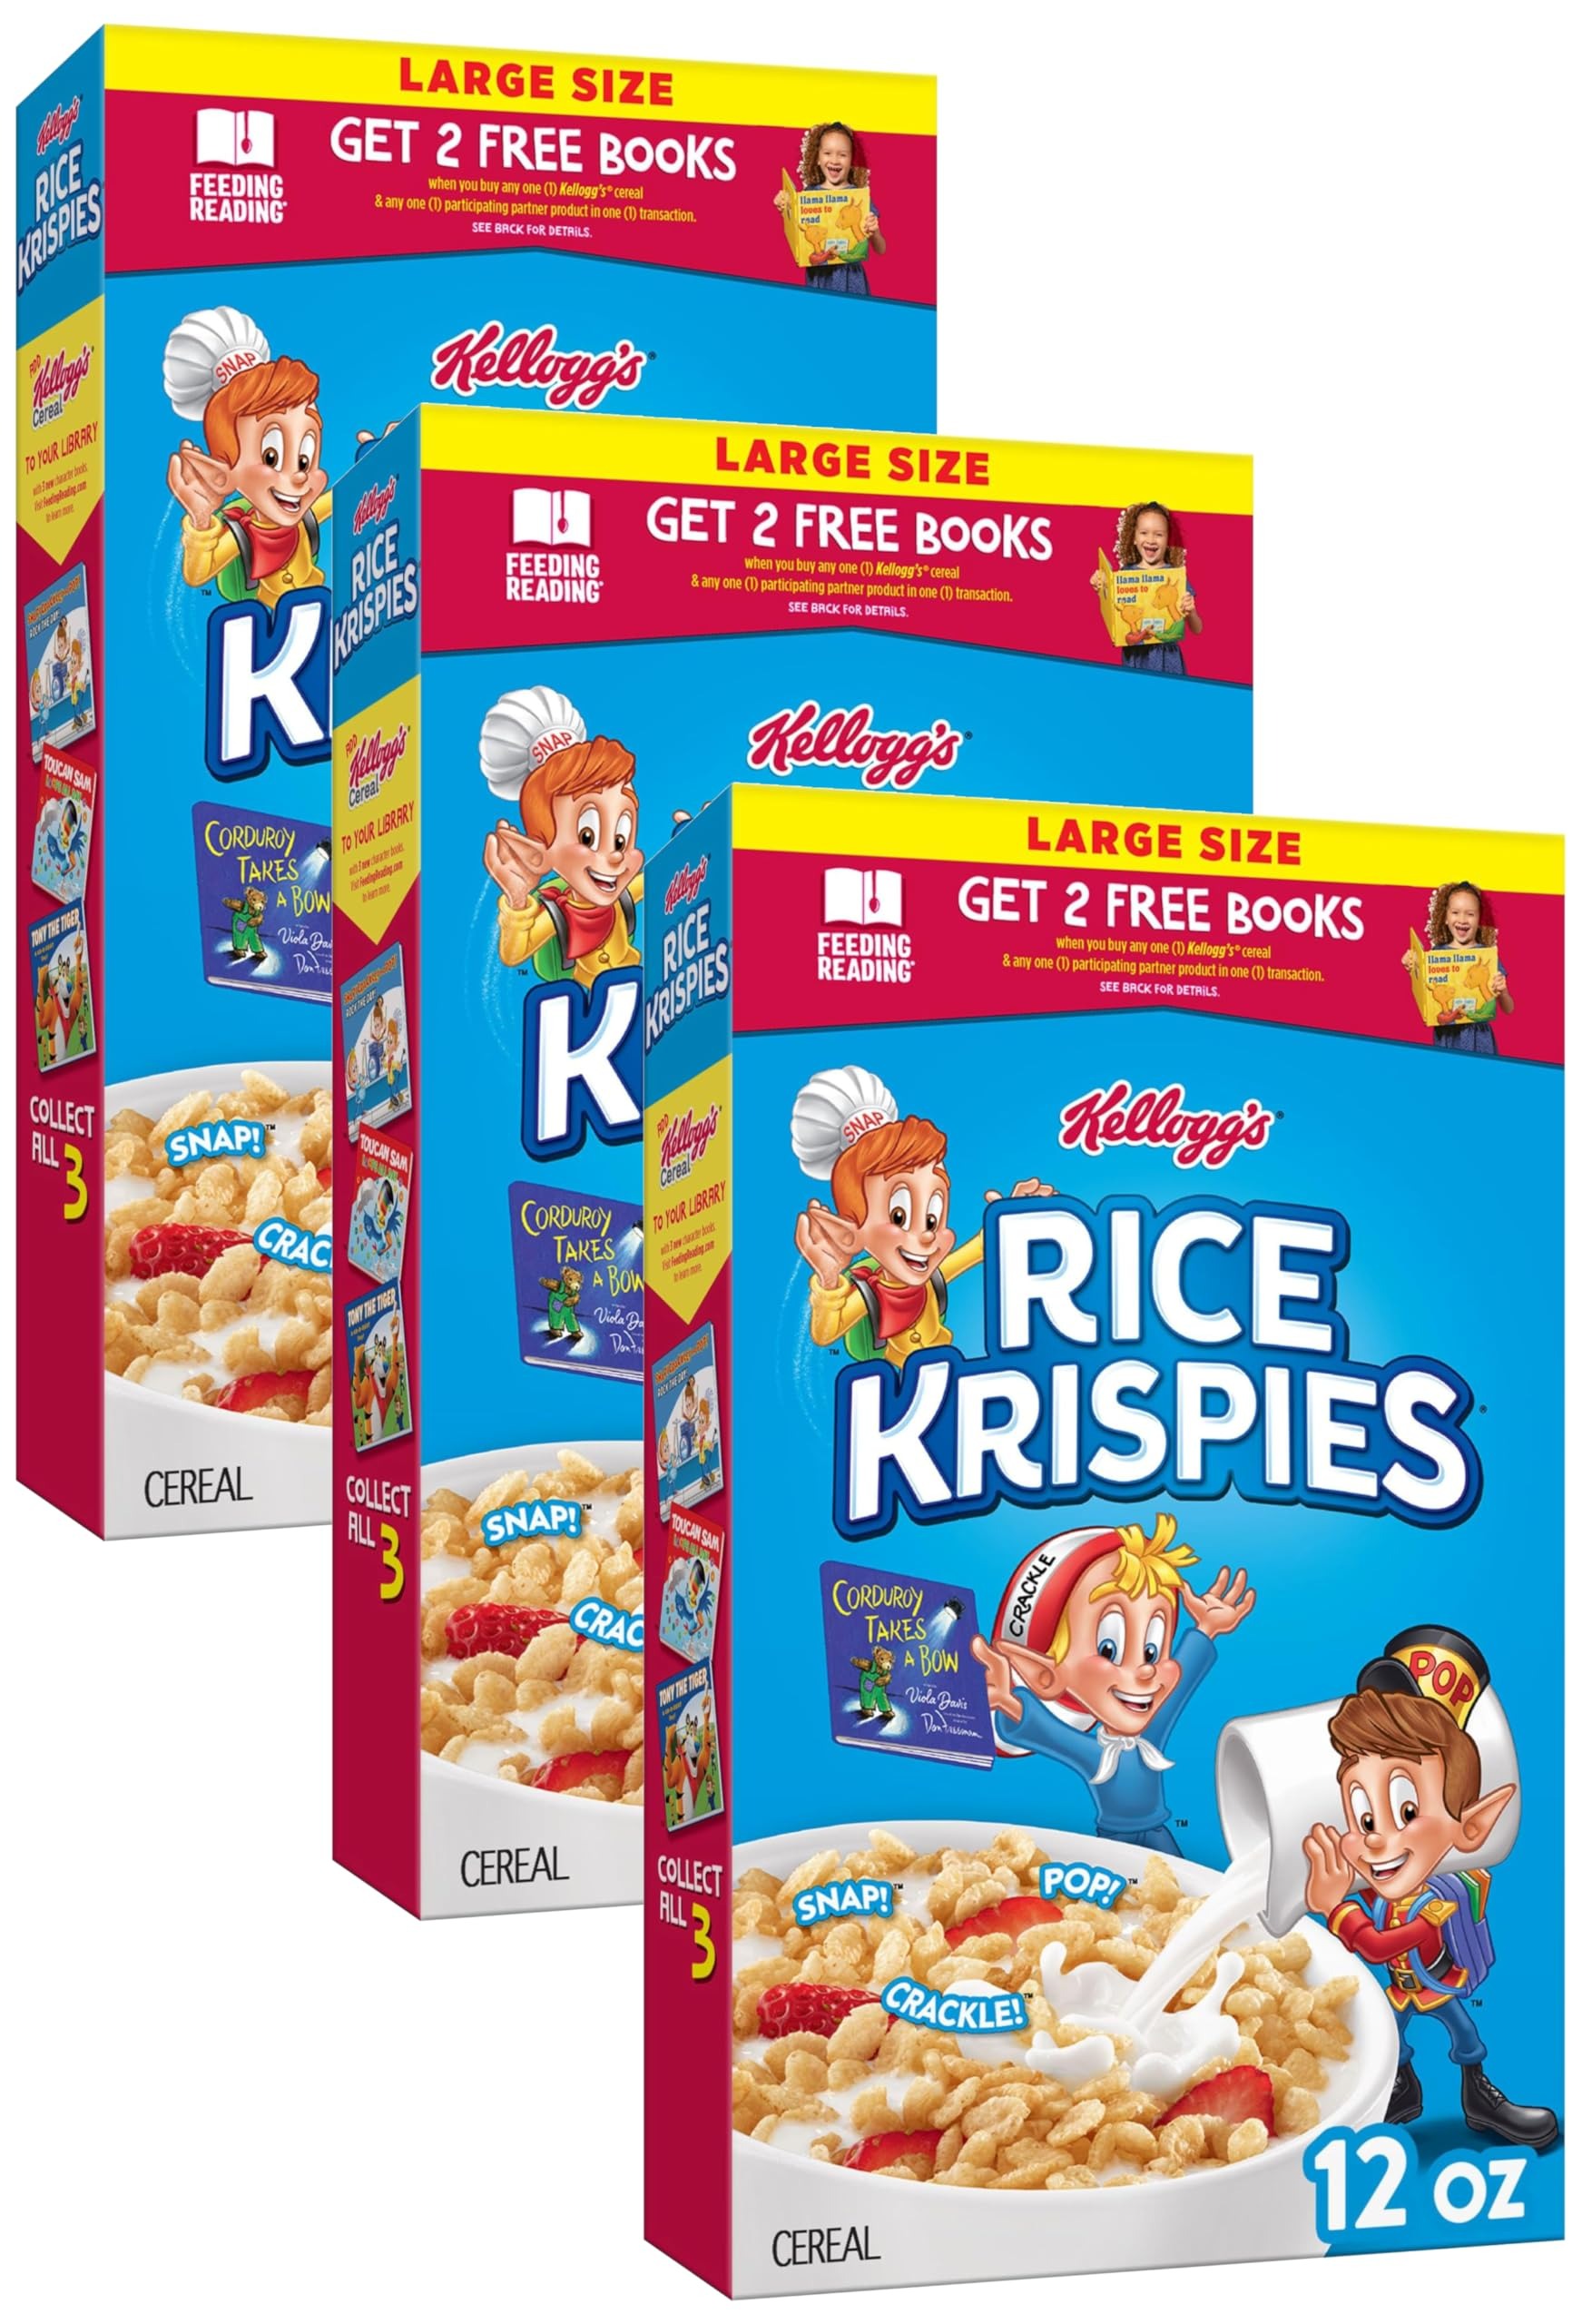
Item Name: Kellogg's Rice Krispies Cold Breakfast Cereal, 8 Vitamins and Minerals, Rice Krispies Treats, Large Size, Original, 12oz Box (1 Box) (Pack of 3)
Bullet Point 1: The below information is per pack only
Bullet Point 2: A classic, family-favorite cereal, perfect for breakfast and treat-making; Enjoy with your favorite milk or as part of The Original Treats recipe
Bullet Point 3: A crisp way to start your day, Rice Krispies brings the classic crunch of puffed, oven-toasted rice cereal in every bite
Bullet Point 4: A healthy, fat-free cereal; Good source of 8 vitamins and minerals in every serving; Kosher Pareve
Bullet Point 5: Create homemade Rice Krispies Treats using butter, marshmallows and Rice Krispies cereal; Enjoy as dessert or a lunch box snack
Bullet Point 6: Includes one, 12-ounce box of ready-to-eat Kellogg's Rice Krispies cereal; Packaged for freshness and great taste
Value: 36.0
Unit: Ounce

Price: 4.935